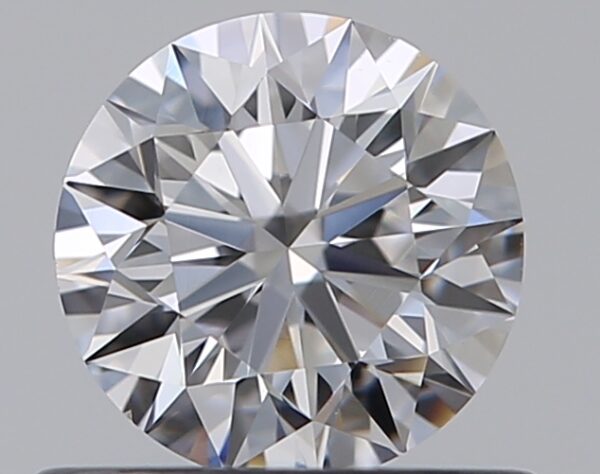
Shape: round
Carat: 0.5
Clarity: VS1
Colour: E
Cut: EX
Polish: EX
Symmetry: EX
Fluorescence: N
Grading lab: GIA
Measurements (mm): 5.06 x 5.08 x 3.18